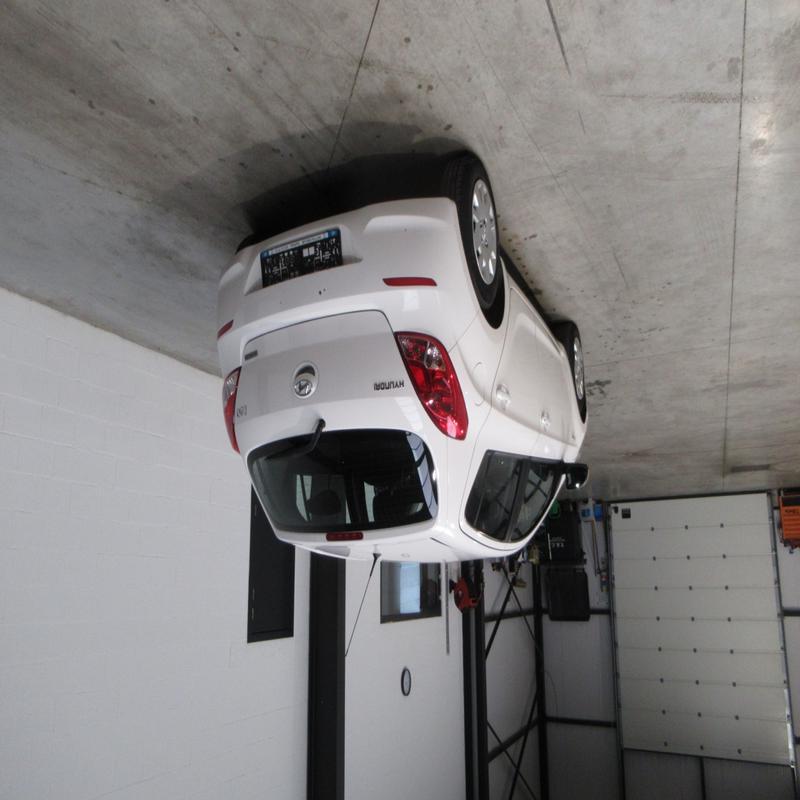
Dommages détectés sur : pare-choc arrière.
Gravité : mineur